Battle of Fort Sanders

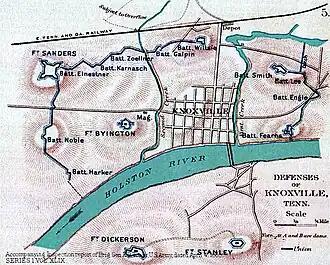
Defenses of Knoxville.

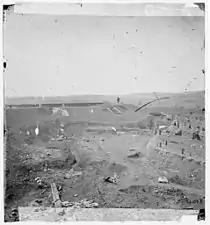
The north west-bastion of Fort Sanders view from the north which was the focus of the Confederate attacks, photographed in 1864

As a Confederate army under General Braxton Bragg besieged Union forces at Chattanooga, Tennessee, a detachment under the command of Lt. Gen. James Longstreet, a trusted subordinate of Robert E. Lee, was sent to Knoxville to prevent Burnside's Army of the Ohio from moving in support of Chattanooga. After Burnside escaped a trap at the Battle of Campbell's Station, his men took up defensive positions around Knoxville and the Siege of Knoxville began on November 17, 1863. Longstreet determined that Fort Sanders was the most appropriate place to attempt a breakthrough of the Union defenses. He initially planned an assault on November 20, but chose to delay while he received reinforcements. His eventual assault was conducted by three infantry brigades, under Brig. Gen. Benjamin G. Humphreys, Brig. Gen. Goode Bryan, and Col. Solon Z. Ruff (commanding Wofford's Brigade).